Alexander Revell

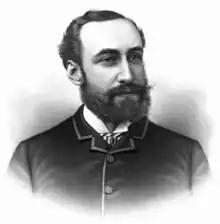

Alexander Hamilton Revell Sr. (January 6, 1858 – March 13, 1931) was an American businessman from Chicago who in 1876 founded Alexander H. Revell & Co. and built it into a large furniture retailer.